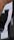
Number: 7